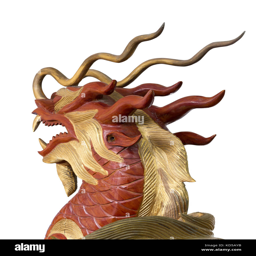
carving depicting a dragon with wood